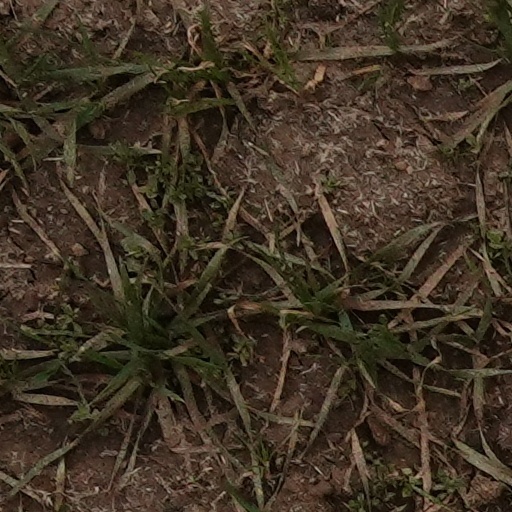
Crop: wheat